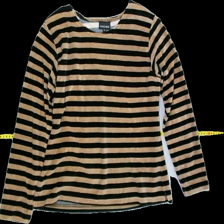
View: front
Type: Sweater
Category: Ladies
Brand: Not Applicable
Colors: Brown, Black
Material: 84% cott 16% Poly
Pattern: Plain
Cut: Regular, C-collar
Size: M
Season: All
Trend: No trend
Stains: Yes
Price range: <50
Recommended usage: Reuse